Devanagari numerals

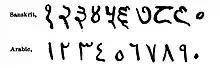
A comparison of Sanskrit and Eastern Arabic numerals

Devanagari digits shapes may vary depending on geographical area or epoch. Some of the variants are also seen in older Sanskrit literature.